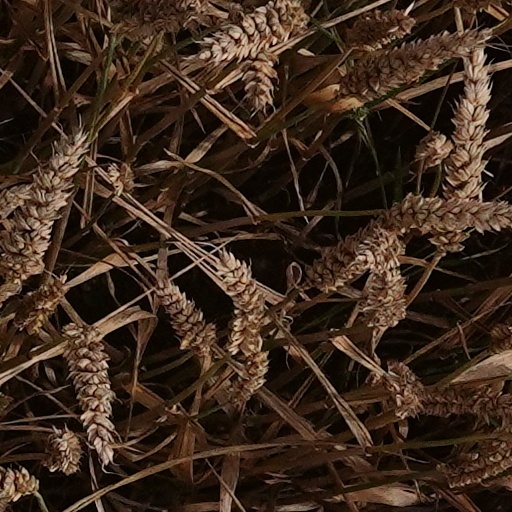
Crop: wheat